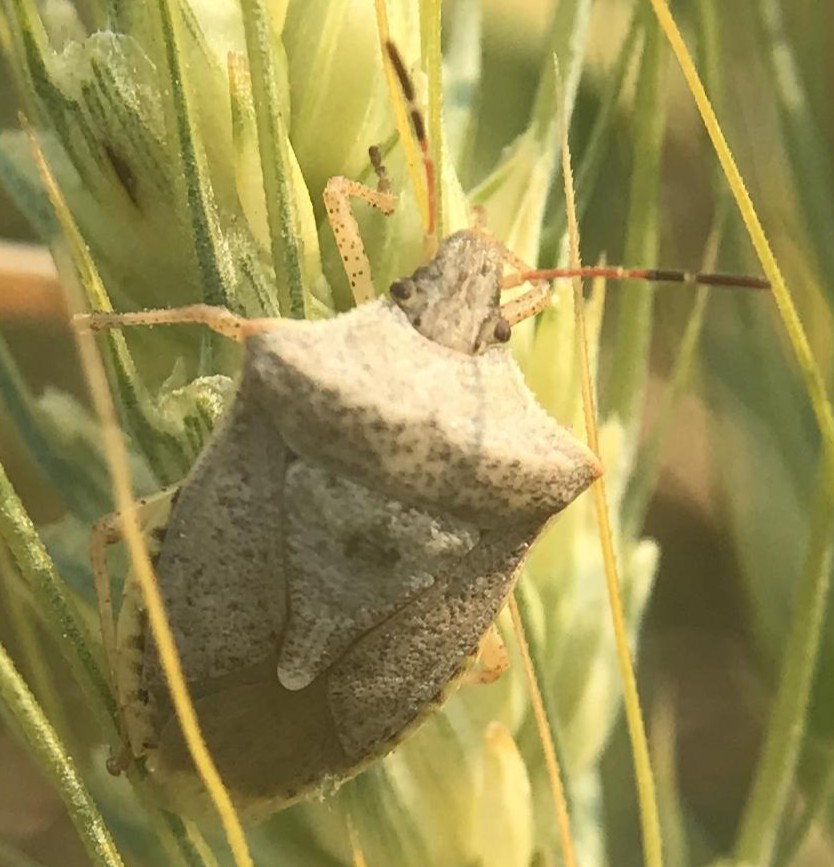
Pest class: stink_bug